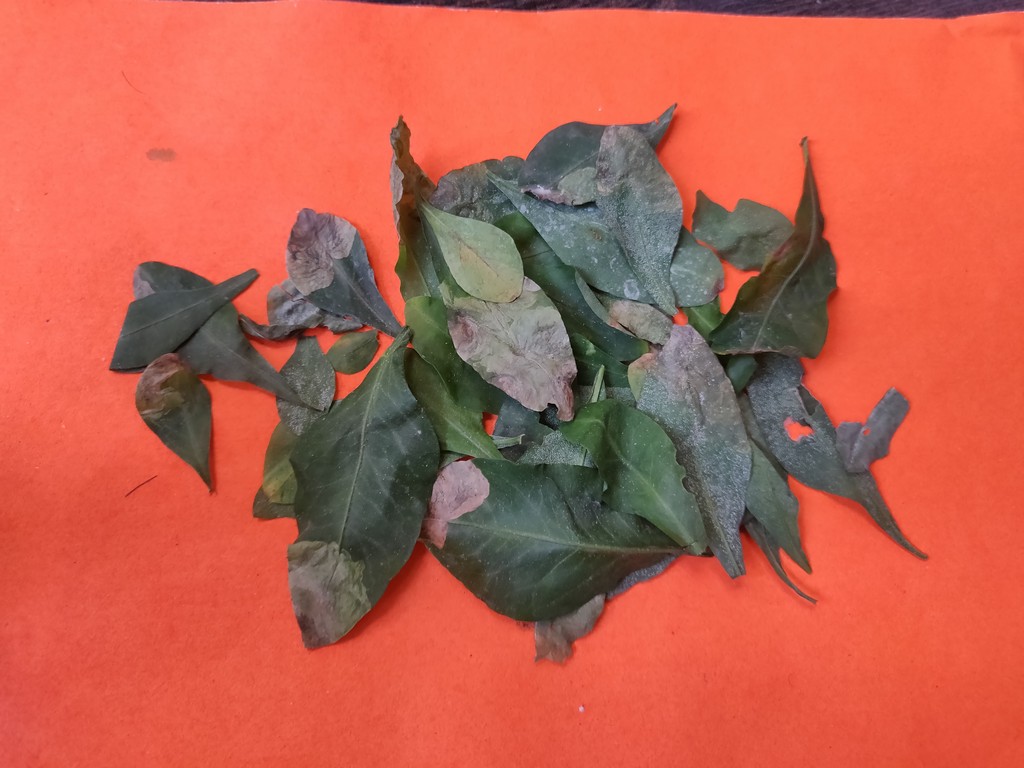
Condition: Unhealthy
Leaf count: multiple
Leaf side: unknown